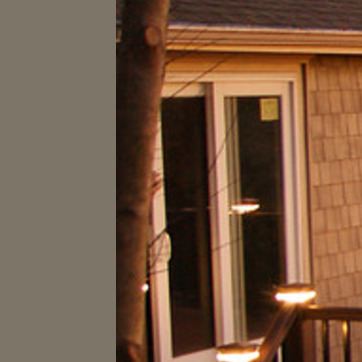
Material: glass